Caesaraugusta

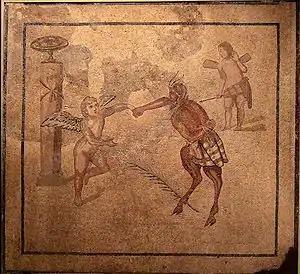
Mosaic of Eros and Pan, Caesaraugusta, 2nd-8th centuries A.D.

Taking the North African city of Timgad as a model, it is possible to reconstruct approximately the local government: "curia" or senate, magistrates and "populus". There were approximately one hundred "curiales", of whom a minority were "honorati" exempt from "munera", tax burdens, classified in descending order into "clarissimi", of senatorial rank, the "perfectissimi", from 326 different from the "equites", and the "sacerdotales", former priests. Below them were the "decuriones", also belonging to the "curia", local hereditary aristocrats from the 3rd century; the sons of a "decurion" acceded to the "ordo" upon emancipation at the age of 25, but were required to take a foundation census to guarantee the fulfillment of the financial burdens. The magistrates and decurions initially performed their services to the city on a voluntary basis, in return for the power and prestige of the office; but from Severan times this voluntary exercise was codified in the form of obligatory "munera". Among the services rendered to the city, apart from the payment of the "summa honoraria" upon taking office, the officials had to organize games, maintain the public baths, supervise the bringing and evacuation of water, officially represent the city, control and supervise the conservation and construction of roads, bridges, aqueducts, public buildings and walls, and oversee the prices of the market, among other activities.